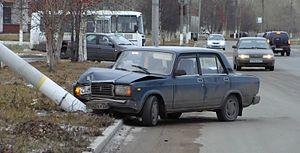
Le certificat prévention et secours civiques de niveau 1, en abrégé PSC1, est la formation de base aux premiers secours en France. Elle remplace depuis 2007 l'attestation de formation aux premiers secours, AFPS. Définie par arrêté interministériel des ministères de l'Intérieur et de la Santé, elle est délivrée par les associations agréées et organismes habilités. Toute personne peut suivre cette formation, qui est adaptée si nécessaire aux stagiaires handicapés. Le formateur évalue les stagiaires de façon continue tout au long de la formation, il n'y a pas d'examen. Ceux qui participent activement à l'ensemble de la formation sont récompensés par un diplôme.